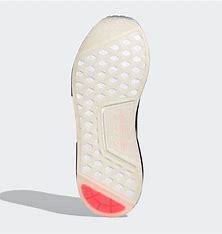
Brand: Adidas
Model: NMD_R1 Spectoo